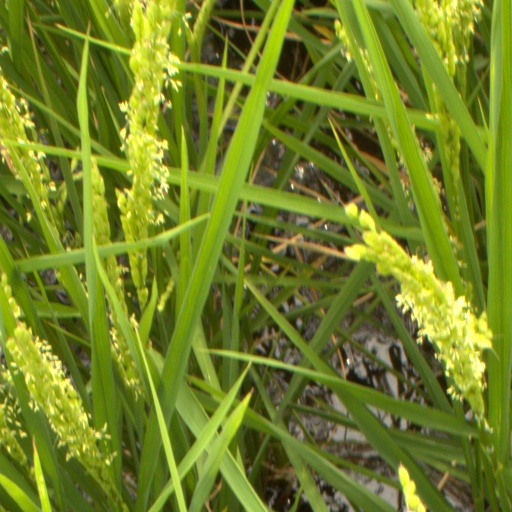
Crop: rice